Return to Base

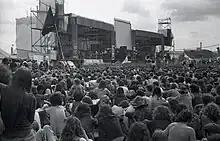
In 1980, the band performed at Reading Festival ("pictured in 1974"), reviving their career.

In mid-1980, by which point the band were on the verge of disbanding, the band were offered to appear at Reading Festival in August 1980 in a last minute call-up. The band only had a couple of their road crew to help them on the day. Jim Lea recalled "We had to pay to park in the public area. With no roadies, we had to carry our own gear and there was even trouble getting into the backstage area." Despite the failure of "Return to Base" and the band's lack of success, the performance at the festival was a success and the band became popular once again. As a result of this success, several tracks from the album which the band considered the strongest reappeared on the band's next album, "We'll Bring the House Down" (1981), which successfully rejuvenated the band's successes, both critically and commercially.